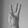
ASL letter: W